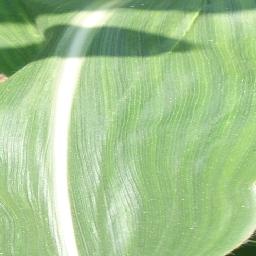
Label: Corn___healthy